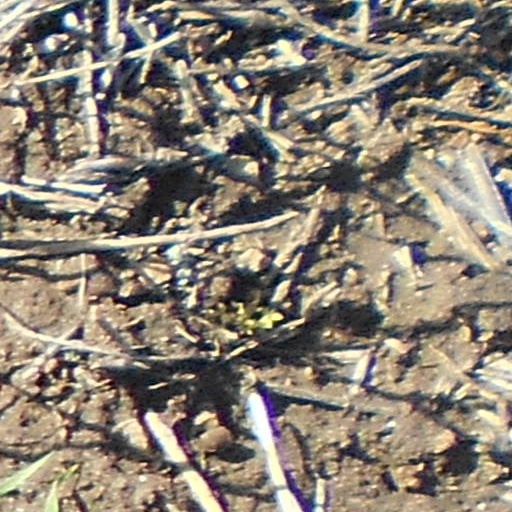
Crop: wheat